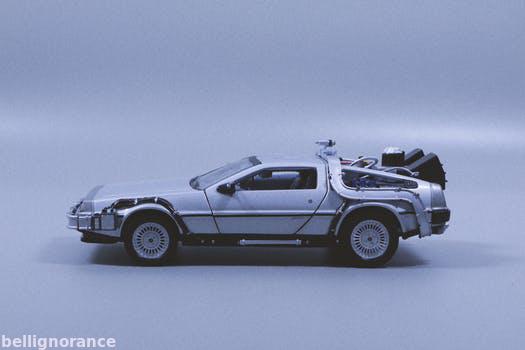
Label: Watermark